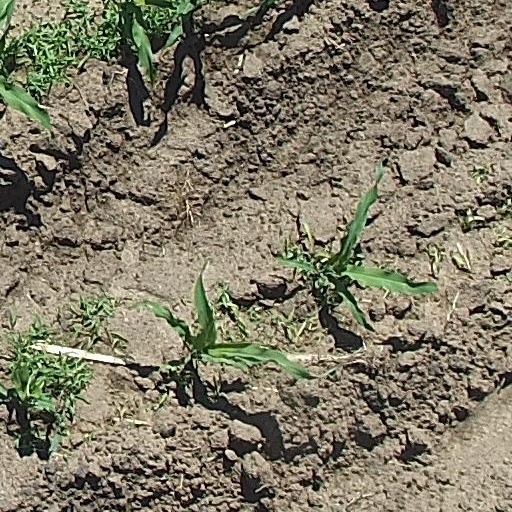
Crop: maize; corn